CIMAP1C

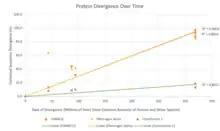
Corrected sequence divergence of the CIMAP1C, Cytochrome C and Fibrinogen alpha divergence dates. The CIMAP1C and Fibrinogen alpha dates are in orange and yellow respectively and are on top of one another.

CIMAP1C is highly conserved, and can be found in mammals and reptiles. CIMAP1C is not found in amphibians or birds, therefore it arose 300 million years ago. Based on the calculated protein divergence figure, CIMAP1C evolves rapidly and similarly to Fibrinogen Alpha. The table below lists orthologs and their information.